Bob Zuckerman

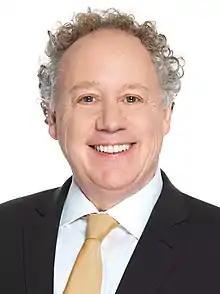
Bob Zuckerman

Robert D. "Bob" Zuckerman (born December 19, 1960) is an American politician, community activist, progressive reformer and a small business advocate and owner. From 2007 to 2009 he served as Executive Director of the Gowanus Canal Community Development Corporation and Gowanus Canal Conservancy. From 2010 to 2013 he served as Executive Director of the Lower East Side Business Improvement District in New York City. From 2013 to 2019 he served as Executive Director of the South Orange Village Center Alliance In South Orange, New Jersey. From 2016 to 2019 he served as a member of the South Orange Performing Arts Center Board of Governors. Since 2019 he has served as an elected member of the South Orange Board of Trustees, the town's governing body, where he was the top vote-getter in a field of nine candidates. Since January 2020 he has also served as President of Downtown New Jersey, a non-profit organization and currently serves as Executive Director of the Downtown Westfield Corporation in Westfield, New Jersey.